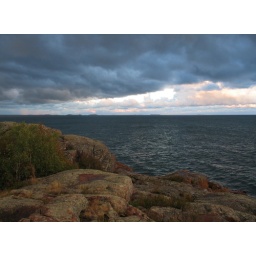
Looking out over Georgain Bay as a storm cloud passes over. Unforutately the blue skys in the distance didn't return.